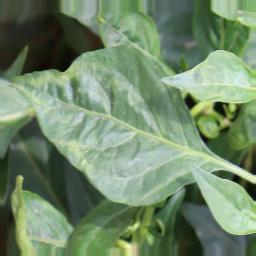
Label: healthy